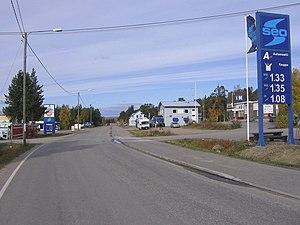
Karigasniemi est un village de la municipalité de Utsjoki en Finlande.